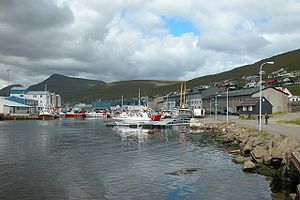
Runavík / Galleri
Runavík er en færøsk bygd på det sydlige Eysturoy. Runavík er én af mange bygder, der efterhånden danner en 10 km lang bebyggelse på østsiden af Skálafjørdur. Runavík blev grundlagt i 1916, da Hans Tausen byggede det første hus, men fik først navnet Runavík i 1938.